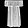
Label: Dress